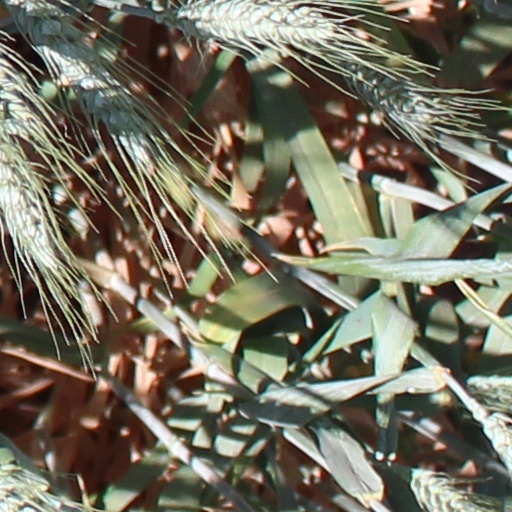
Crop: wheat